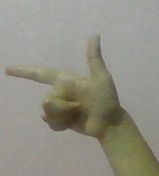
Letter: yaa